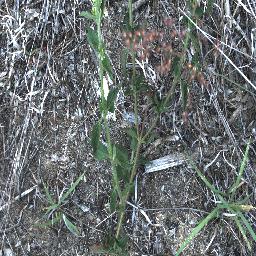
Label: siam_weed